United States Forest Service

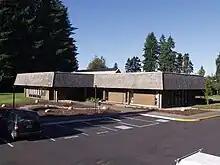
The U.S. Forest Service R&D lab in Olympia, Washington

The research and development (R&D) arm of the Forest Service works to improve the health and use of the United States' forests and grasslands. Research has been part of the Forest Service mission since the agency's inception in 1905. Today, Forest Service researchers work in a range of biological, physical, and social science fields to promote sustainable management of United States' diverse forests and rangelands. Research employs about 550 scientists and several hundred technical and support staff, located at 67 sites throughout the United States and in Puerto Rico. Discovery and technology development and transfer is carried out through seven research stations.